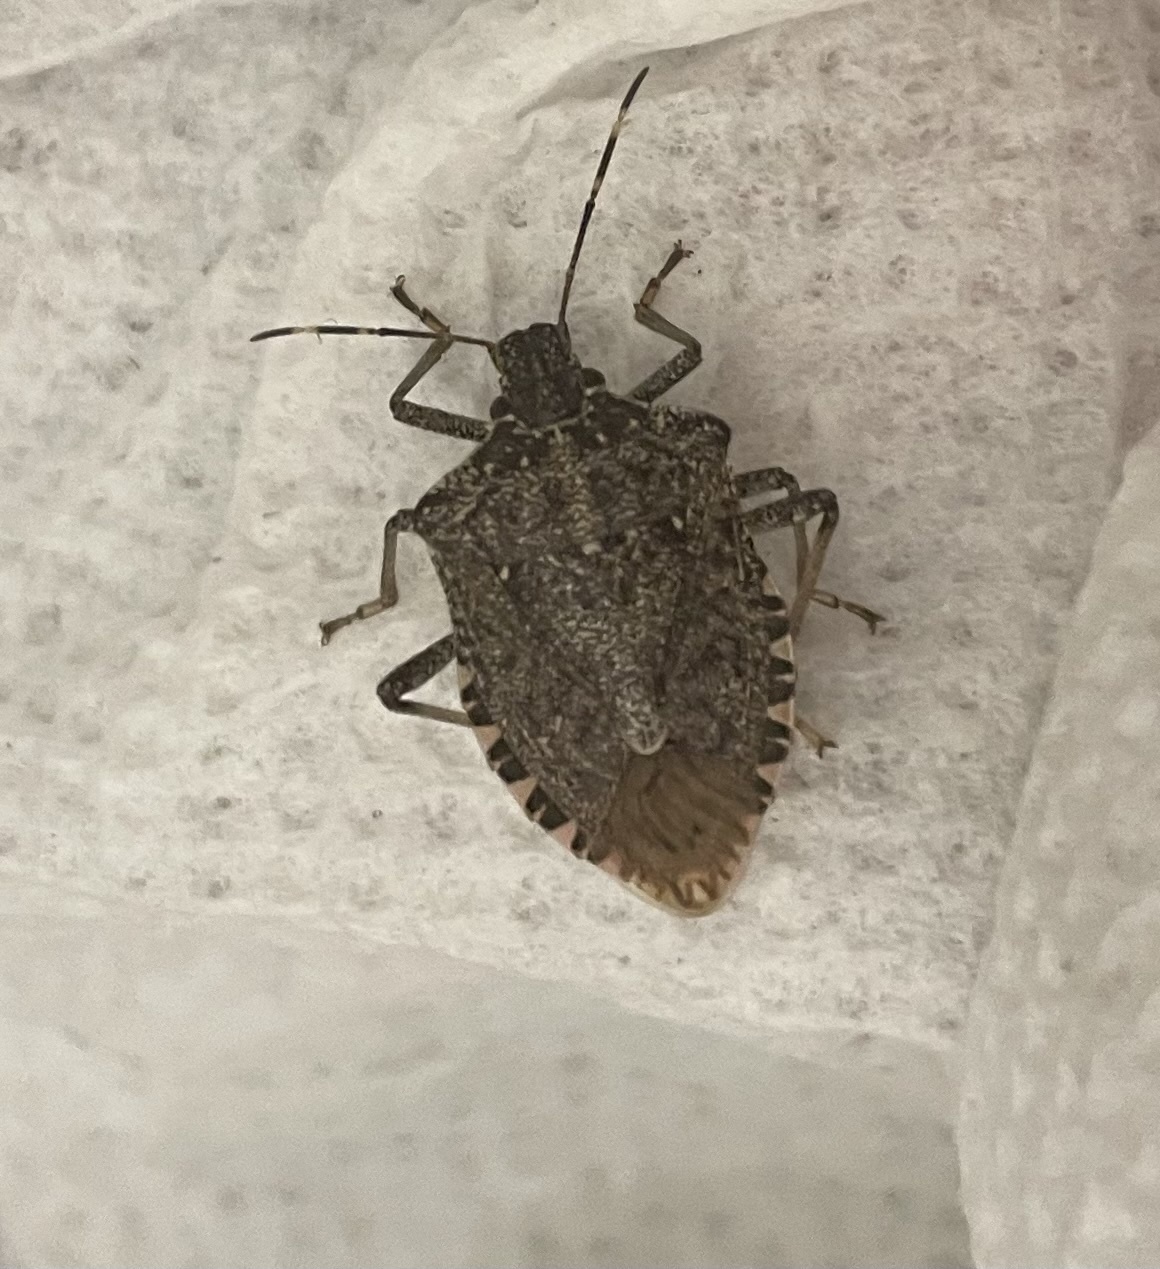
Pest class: stink_bug